Nalanda mahavihara

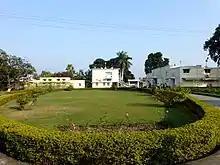
Nalanda Archaeological Museum

Post independence, the second round of excavation and restoration took place between 1974 and 1982. In 1951, the Nava Nalanda Mahavihara ("New Nalanda Mahavihara"), a modern centre for Pali and Buddhism in the spirit of the ancient institution, was founded by the Government of Bihar near Nalanda's ruins at the suggestion of Rajendra Prasad, India's first president. It was deemed to be a university in 2006.